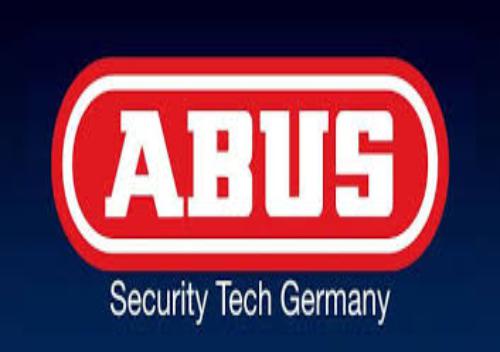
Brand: abus
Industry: Others